Operation Claw-Eagle 2

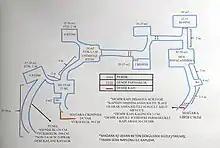
Gara Hostage Rescue Operation, cave sketch

According to the map, the prisoner section located in the depths of the cave was protected by steel doors and iron bars. When the soldiers explored the area, they noticed that the captives were killed. Turkish Security sources gave the following information about the weapons and ammunition seized in the cave, which the organization used as a prison and bunker shelter claiming: "2 RPG 7 anti-tank rockets of US and Russian origin, 2 Russian or Chinese Biksi (PK Machine Guns) 1 Russian origin Kalashnikov rifle, 1 sniper weapon Zagros-2, 1 US origin M16 A2 Carbine 727 model infantry rifle, 8x 30 stinger air defense missile, 1 thermal night vision scope, 1 night vision goggles, one 8 × 24 daytime sight handheld binoculars, 1 harness kit (tool used for weapon holding), 1 piece of daytime sight over gun, 1 piece of Kestrel (a device used by snipers to measure the wind), 1 calculator and 1 YAHESU shortcut handheld radio."